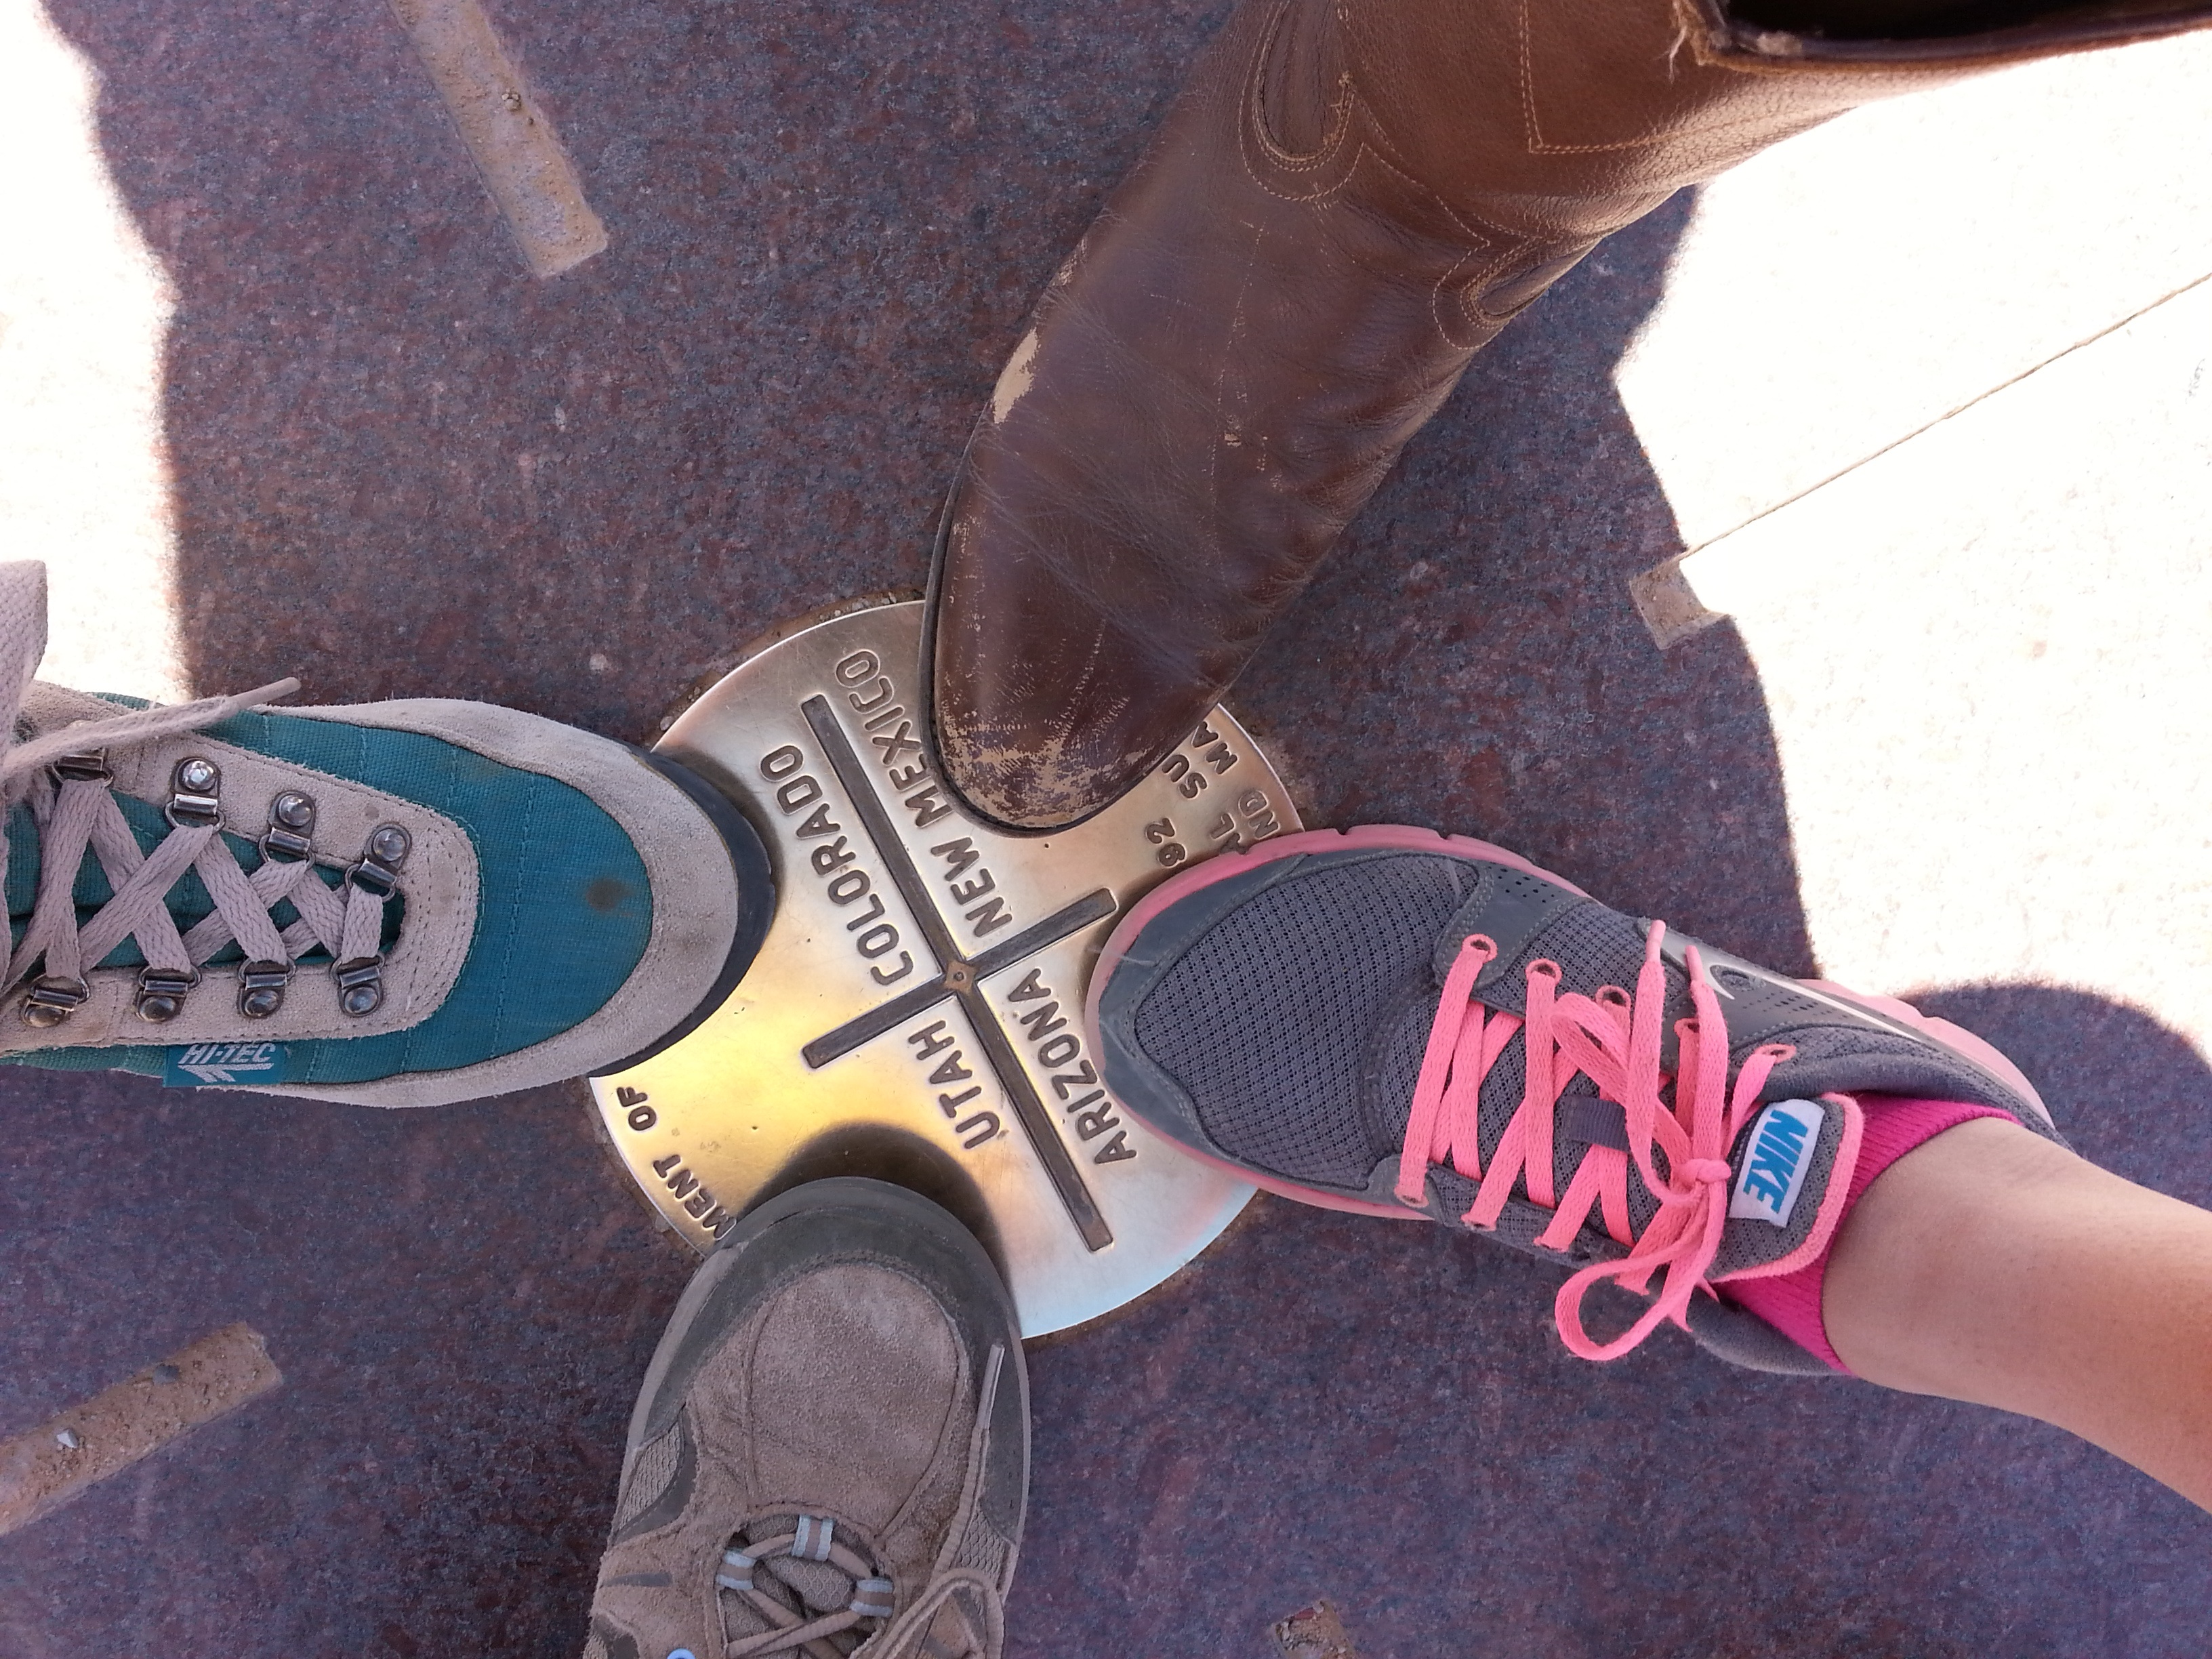
hand, outdoor, shoe, group, sun, skateboard, travel, boot, sneaker, tattoo, foot, shadow, brown, landmark, point, together, pink, ankle, arm, longboard, laces, team, cool, footwear, four, toe, four corners, skateboarding equipment and supplies